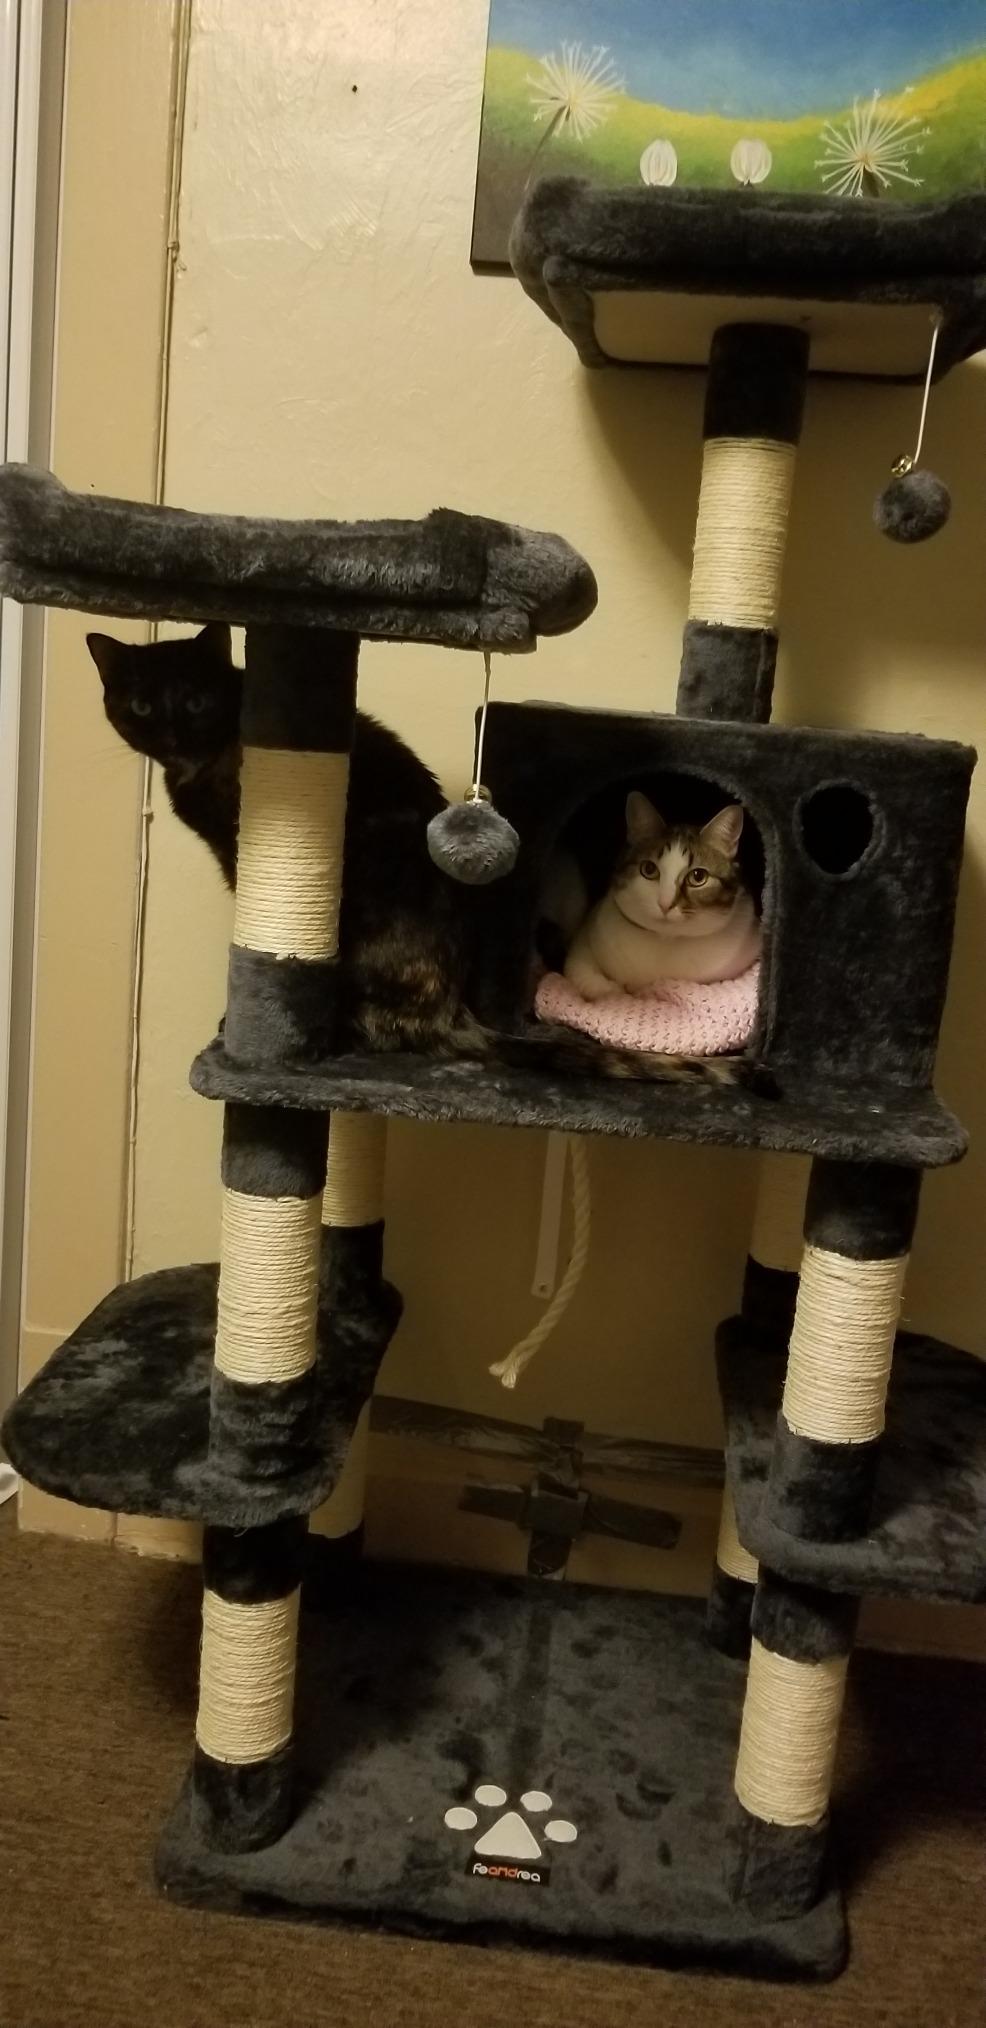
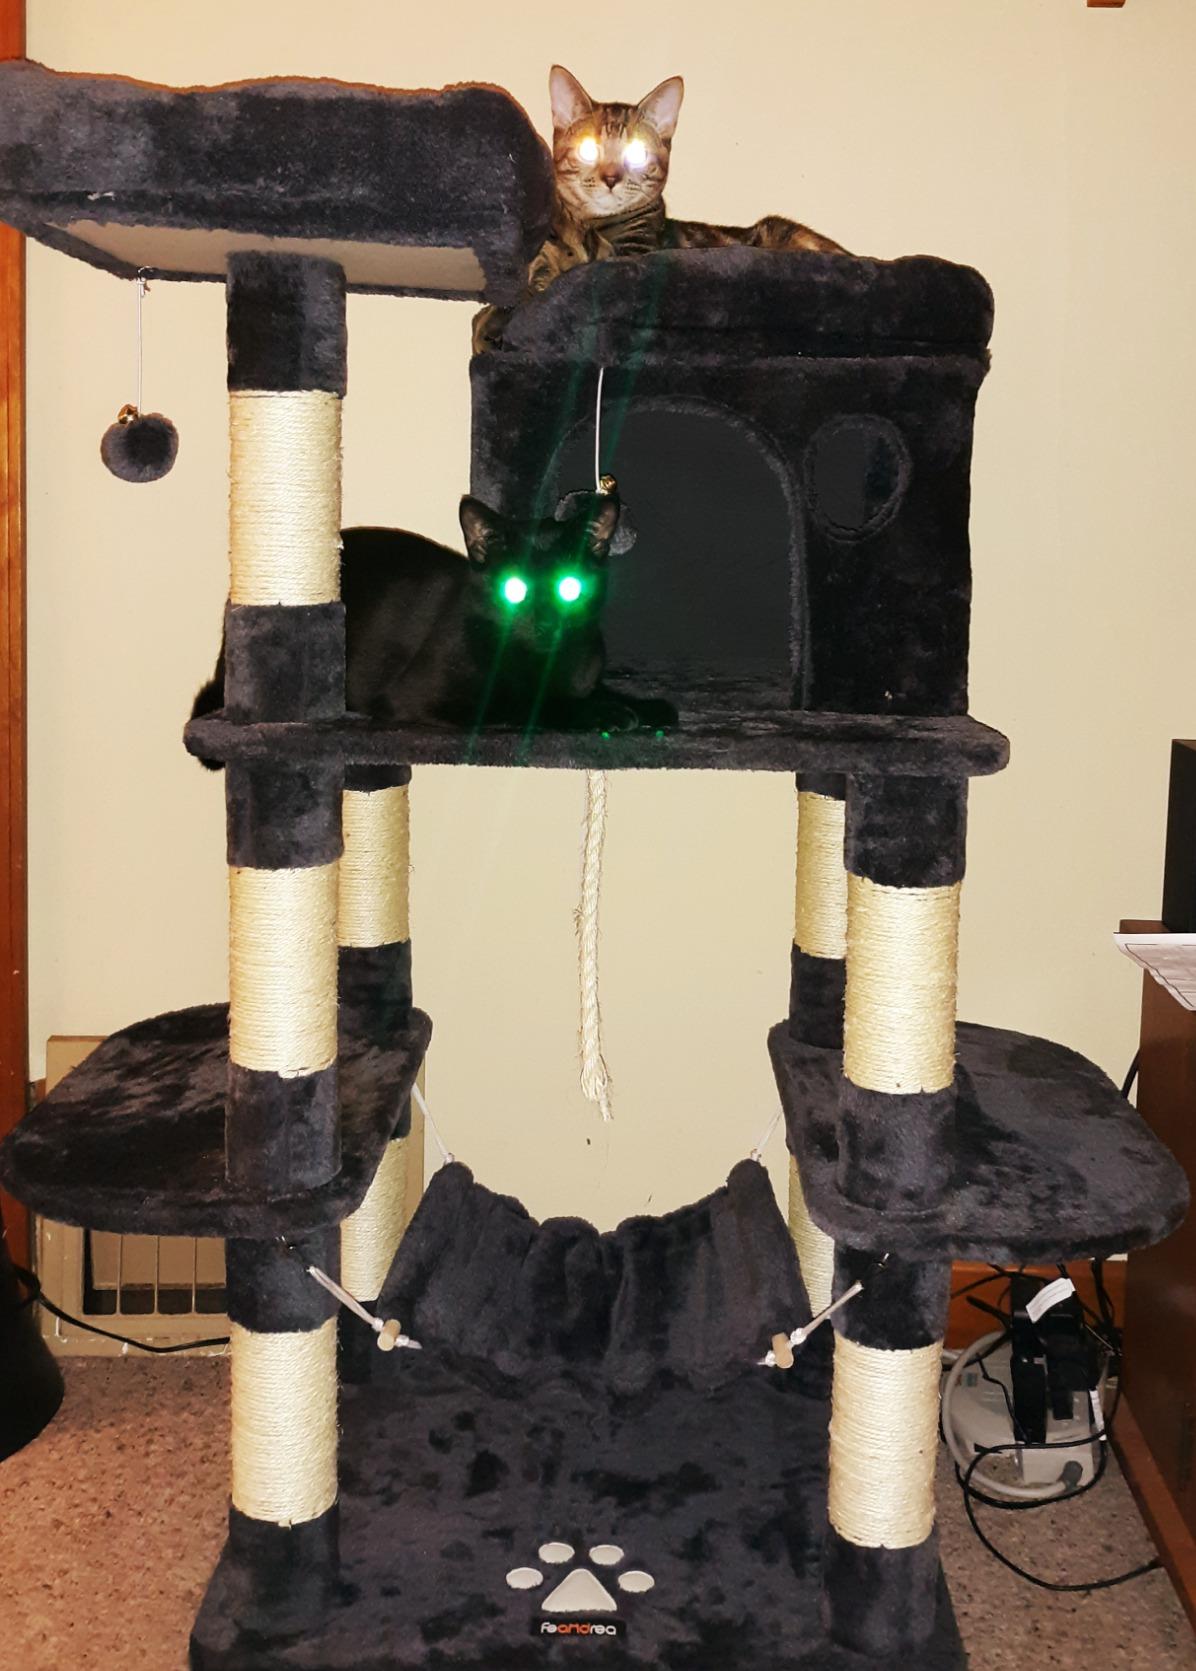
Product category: items_cat tree
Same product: yes